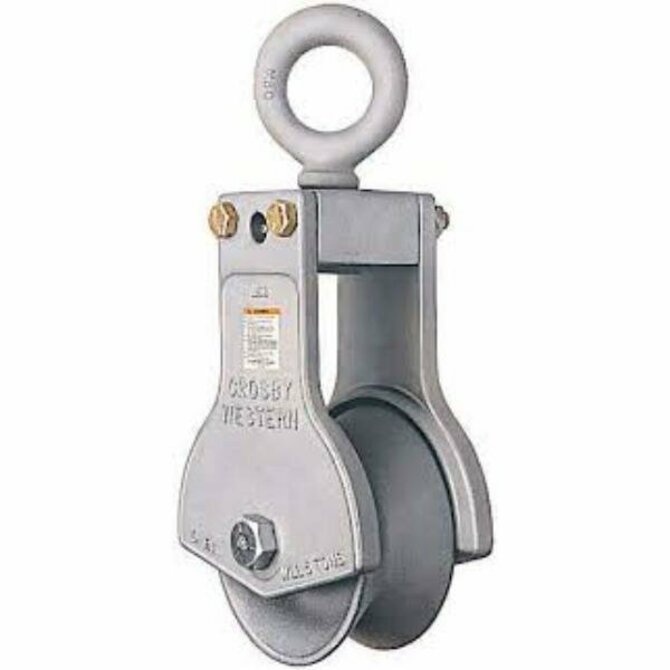
Crosby - F-454 Trawl Block
Forged Steel Swivel Eyes Hot-Dip Galvanized 6" Forged side plates designed to eliminate rope jamming. Wide throat opening and pressure lube fitting on sheave and eye fitting. 8" Forged steel side plates designed to eliminate the possibility of rope jamming. Furnished with sealed tapered bearings. Flame hardened forged steel sheaves for wear resistance. Â Sheave Dimensions Inches Sheave Diameter & Model # Bearing Type Stock # Working Load Limit (short tons) Weight each (lb) Outside Diameter Rim Thickness 6â€ F-454 Needle Bearing 2001763 5 23 6 2-3/4 8â€ J-454 Tapered Bearing 130726 10 36 8 2-7/8 Â
Brand: CROSBY
Category: Sporting Goods > Outdoor Recreation > Fishing > Fishing Tackle > Fishing Sinkers > Fishing Pyramids